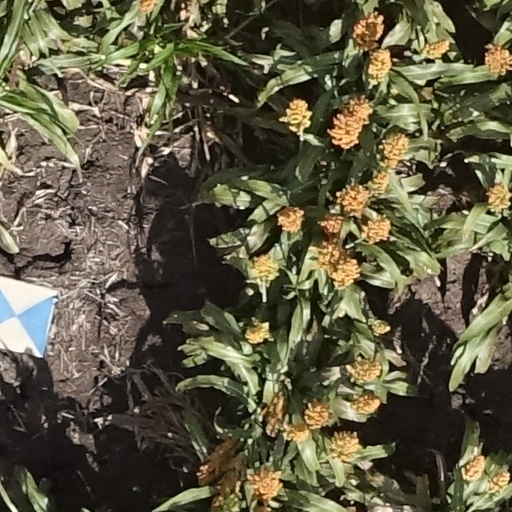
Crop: sorghum